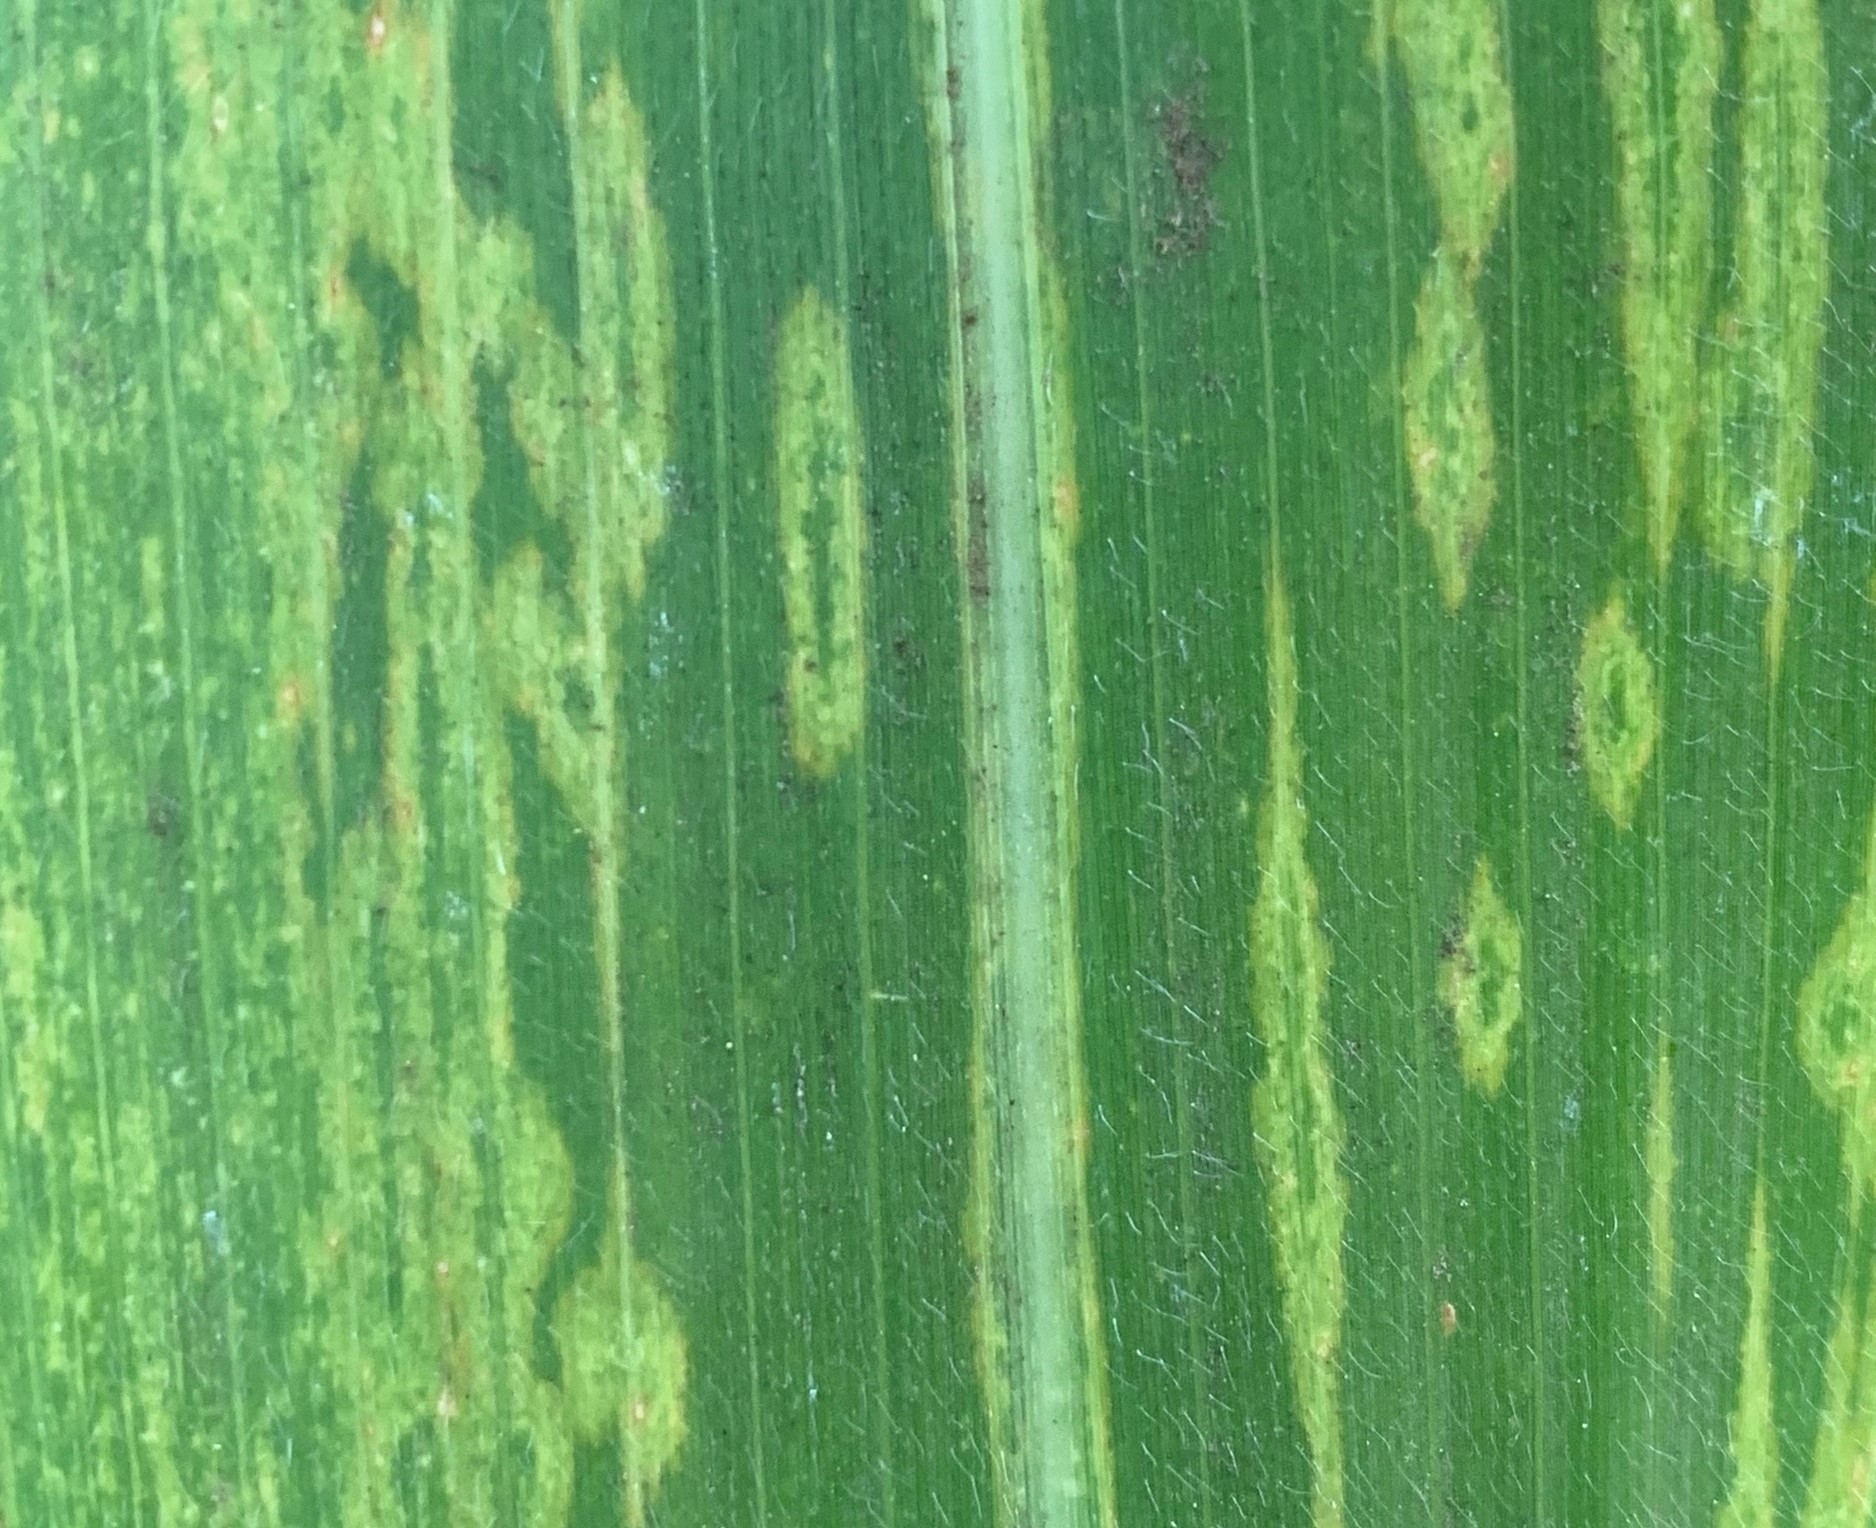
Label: MLN